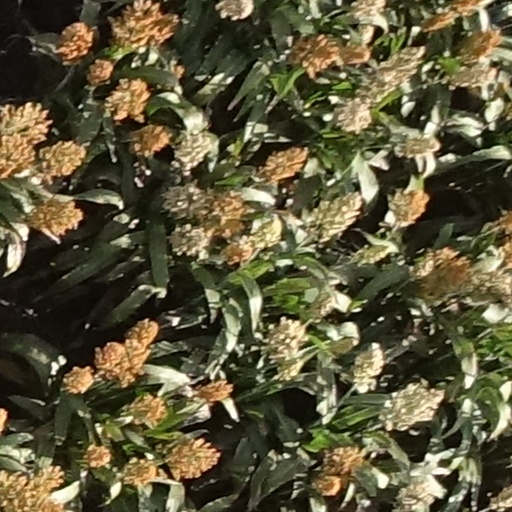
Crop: sorghum